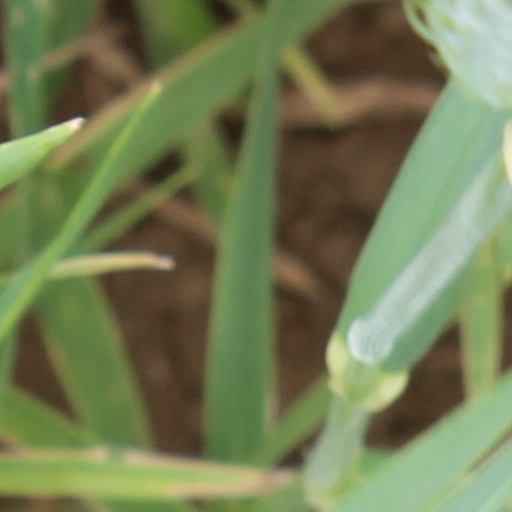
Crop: wheat